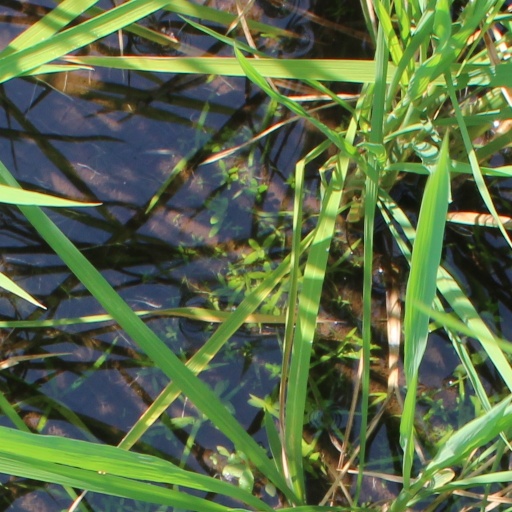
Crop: rice